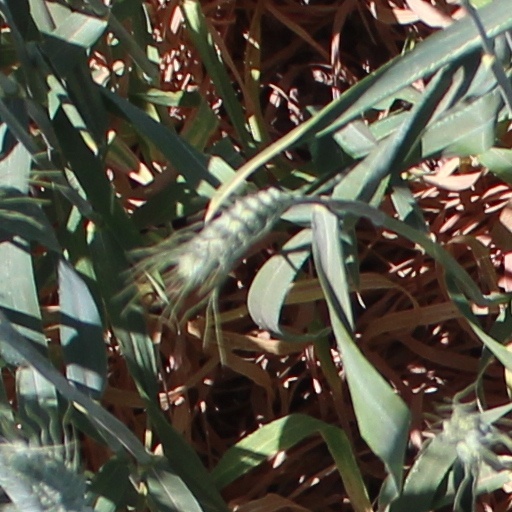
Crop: wheat